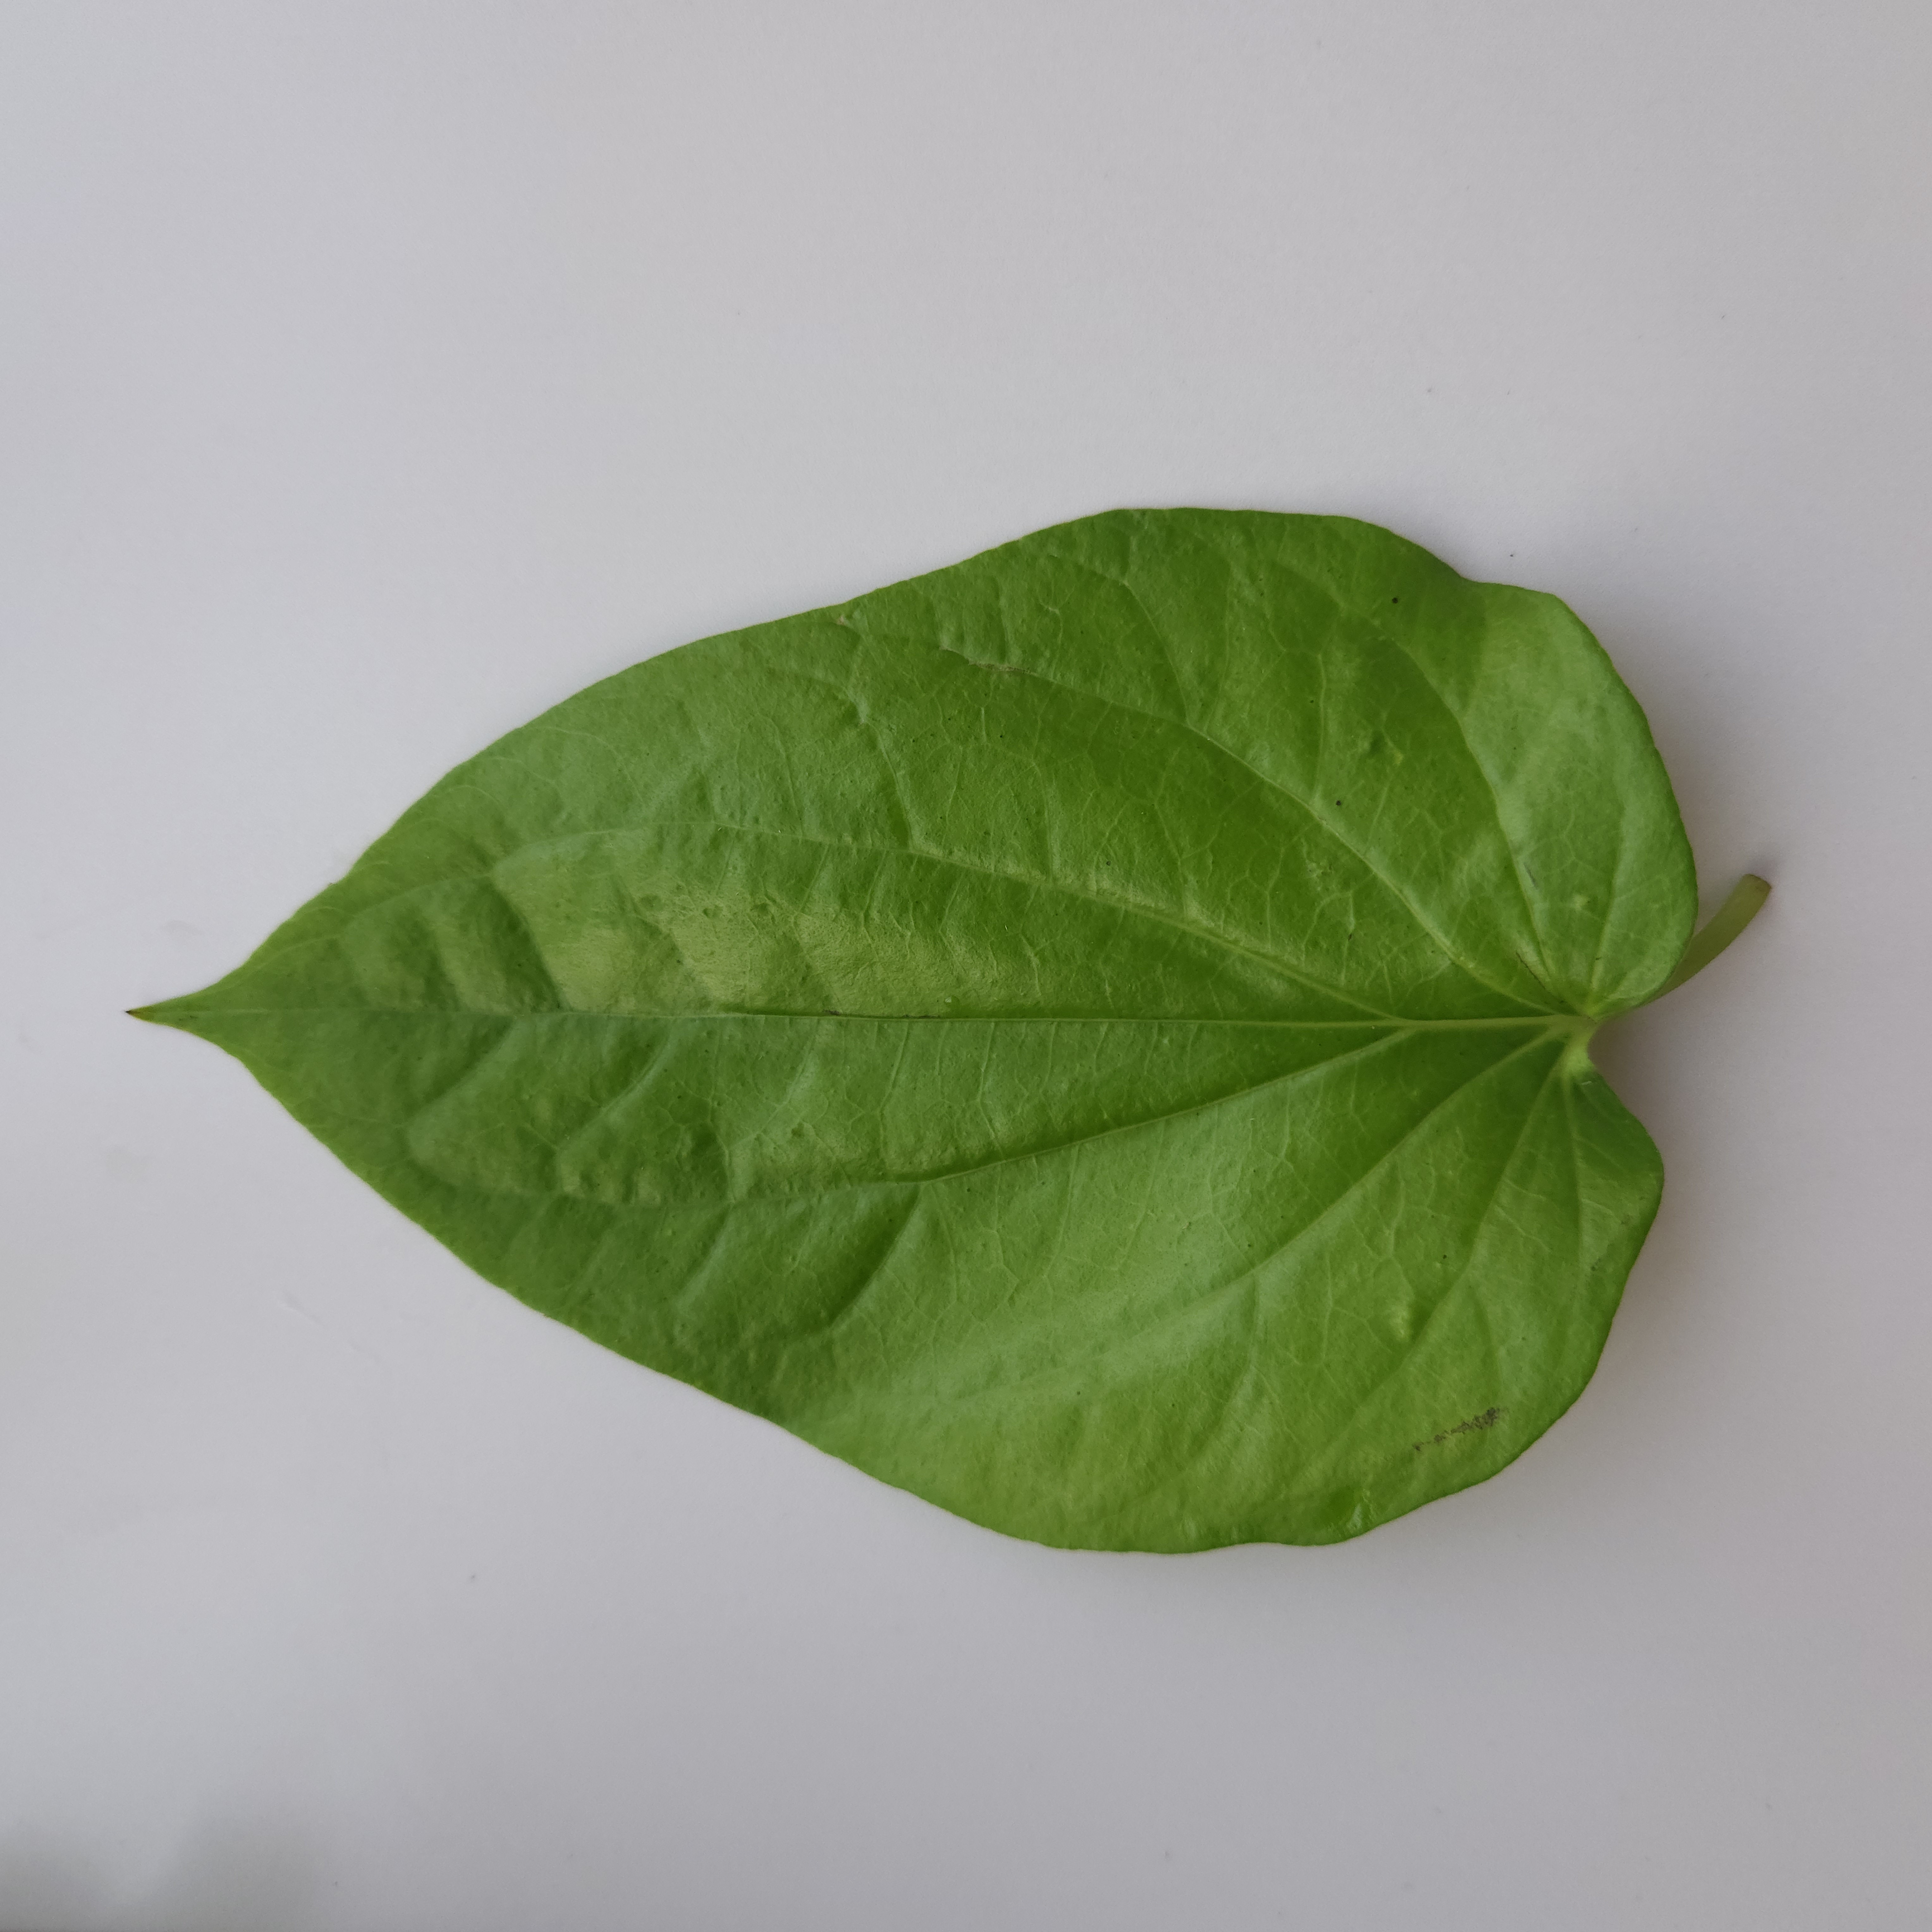
Label: Healthy